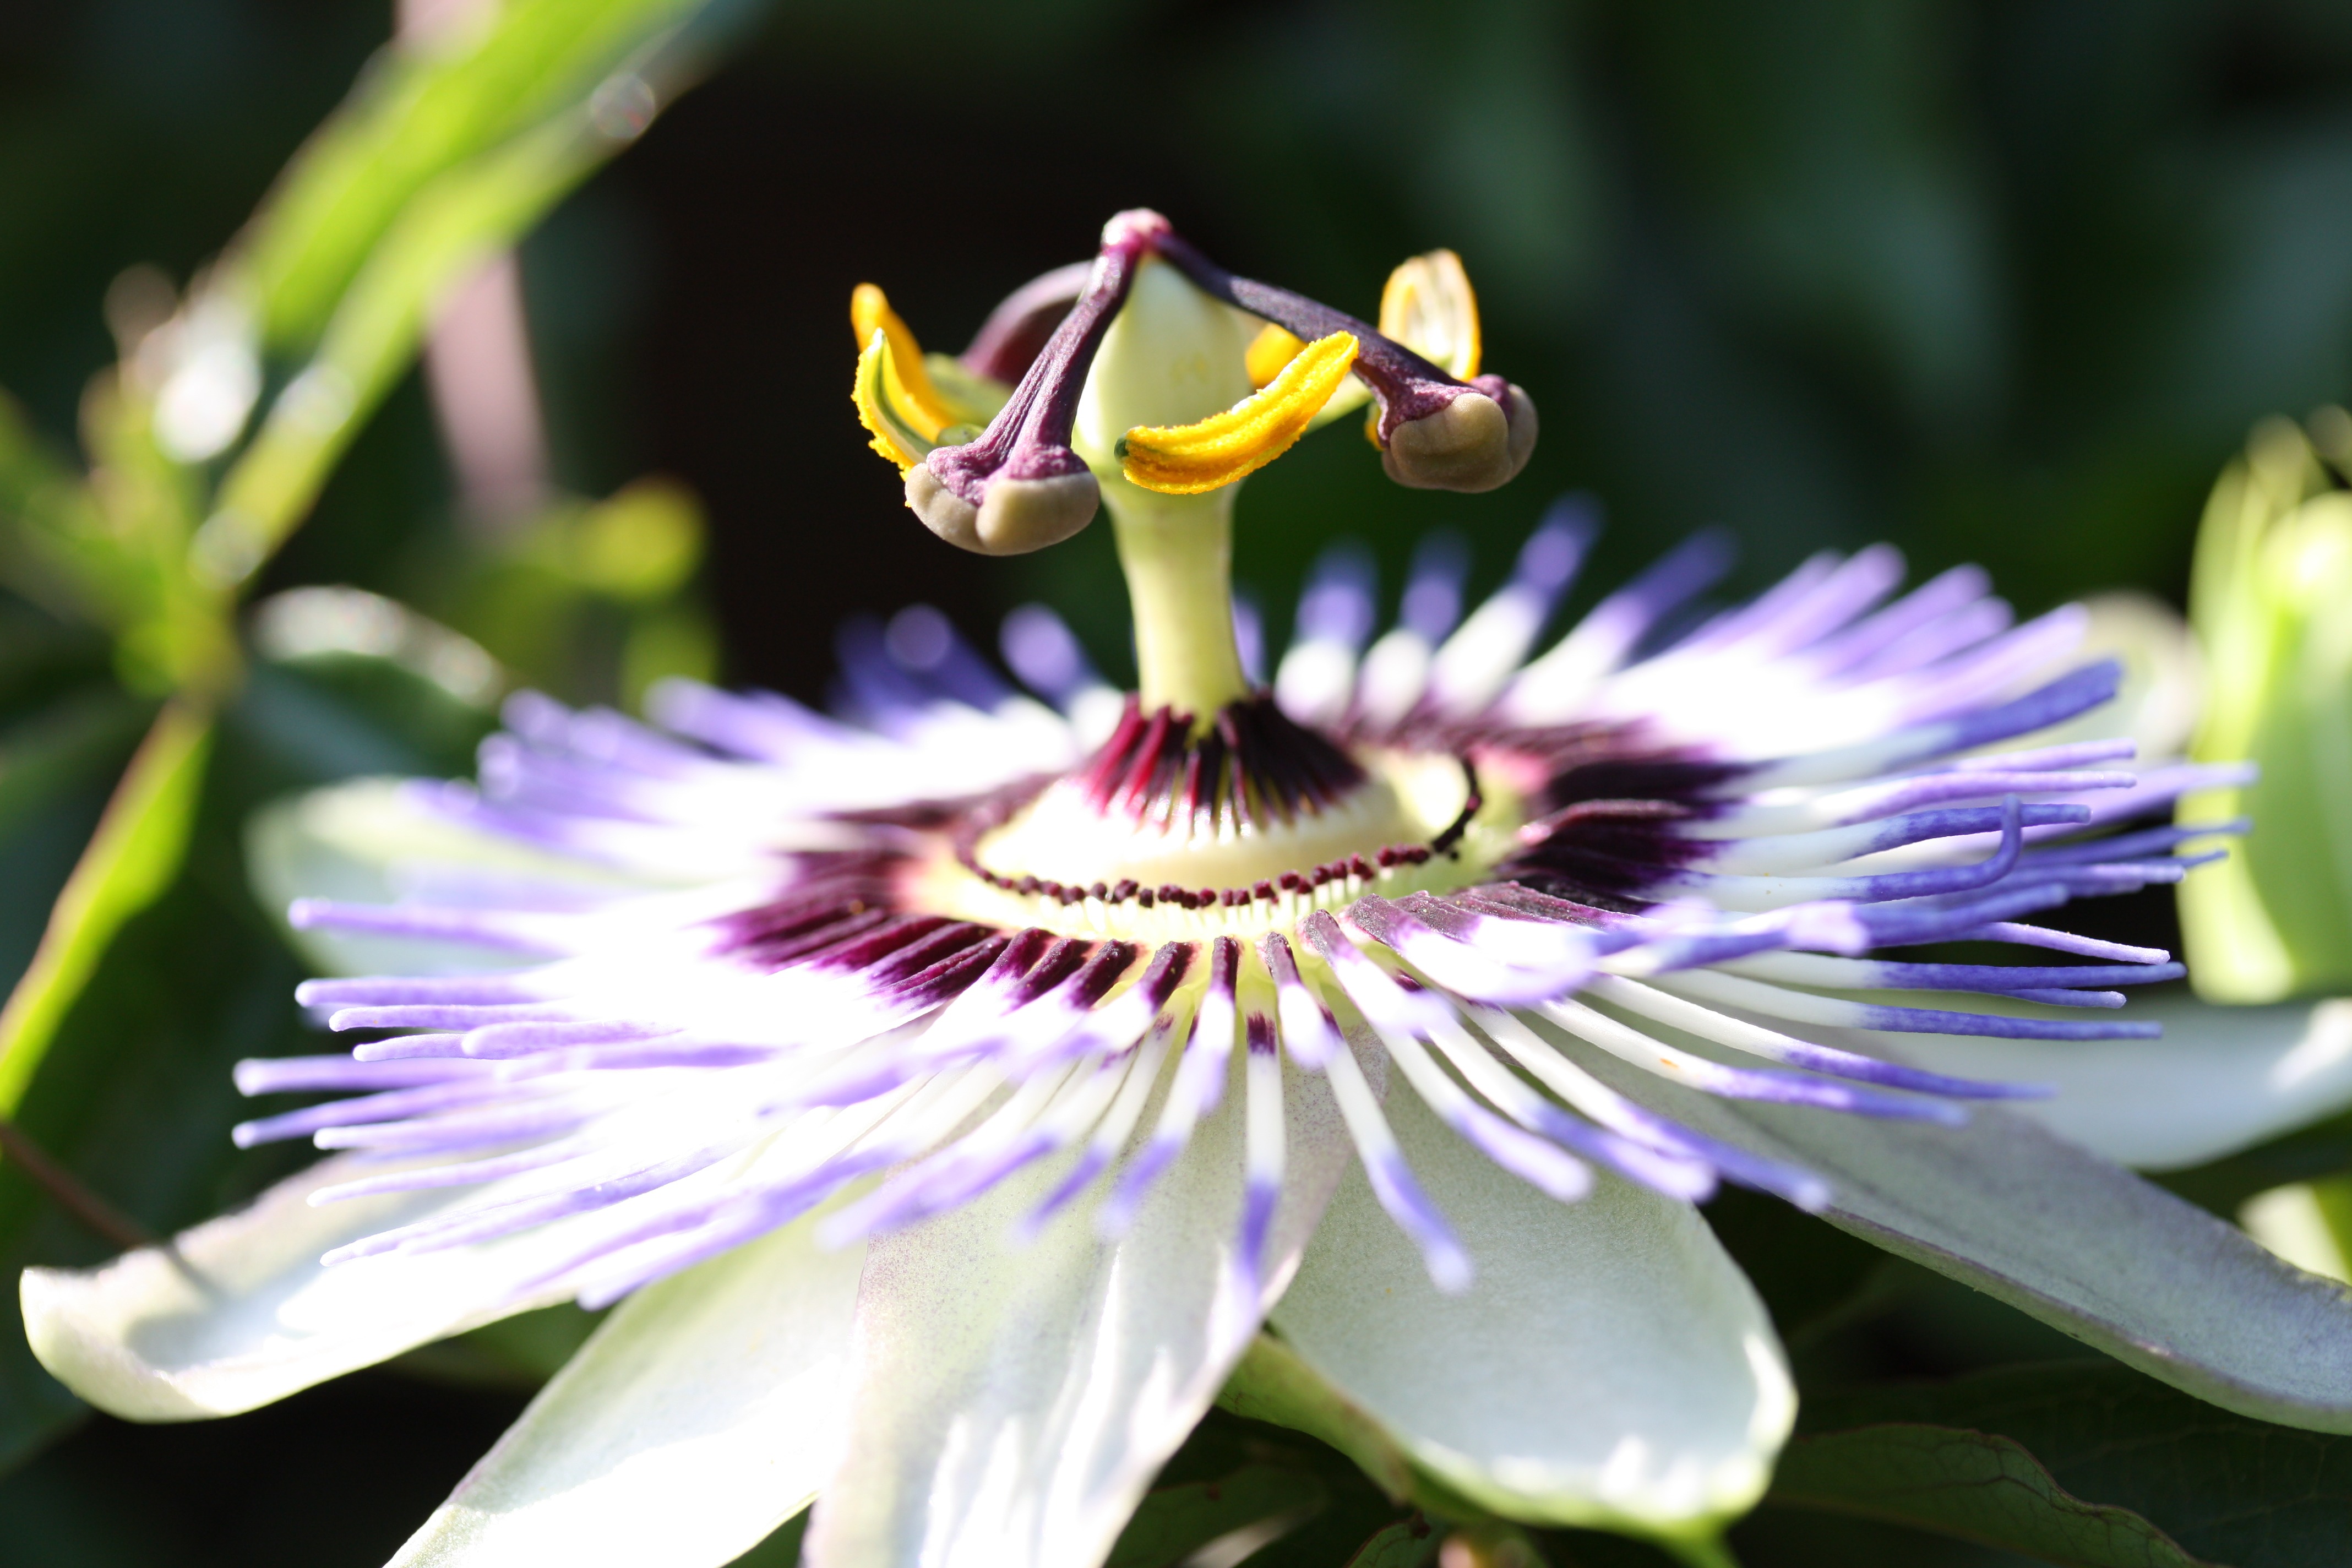
blossom, plant, flower, petal, bloom, macro, botany, flora, wildflower, close up, exotic, passion flower, passiflora, macro photography, flowering plant, land plant, passion flower family, purple passionflower